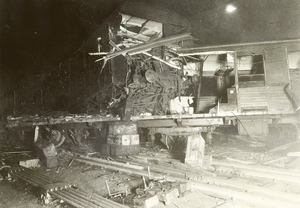
Cette liste d'accidents ferroviaires en Suisse est une liste non exhaustive des accidents de chemin de fer survenus en Suisse.